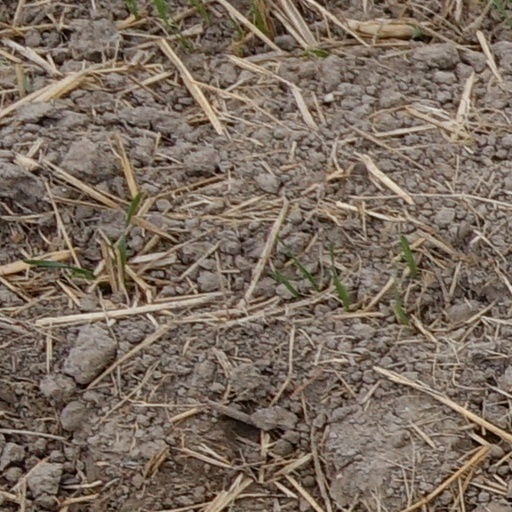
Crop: wheat